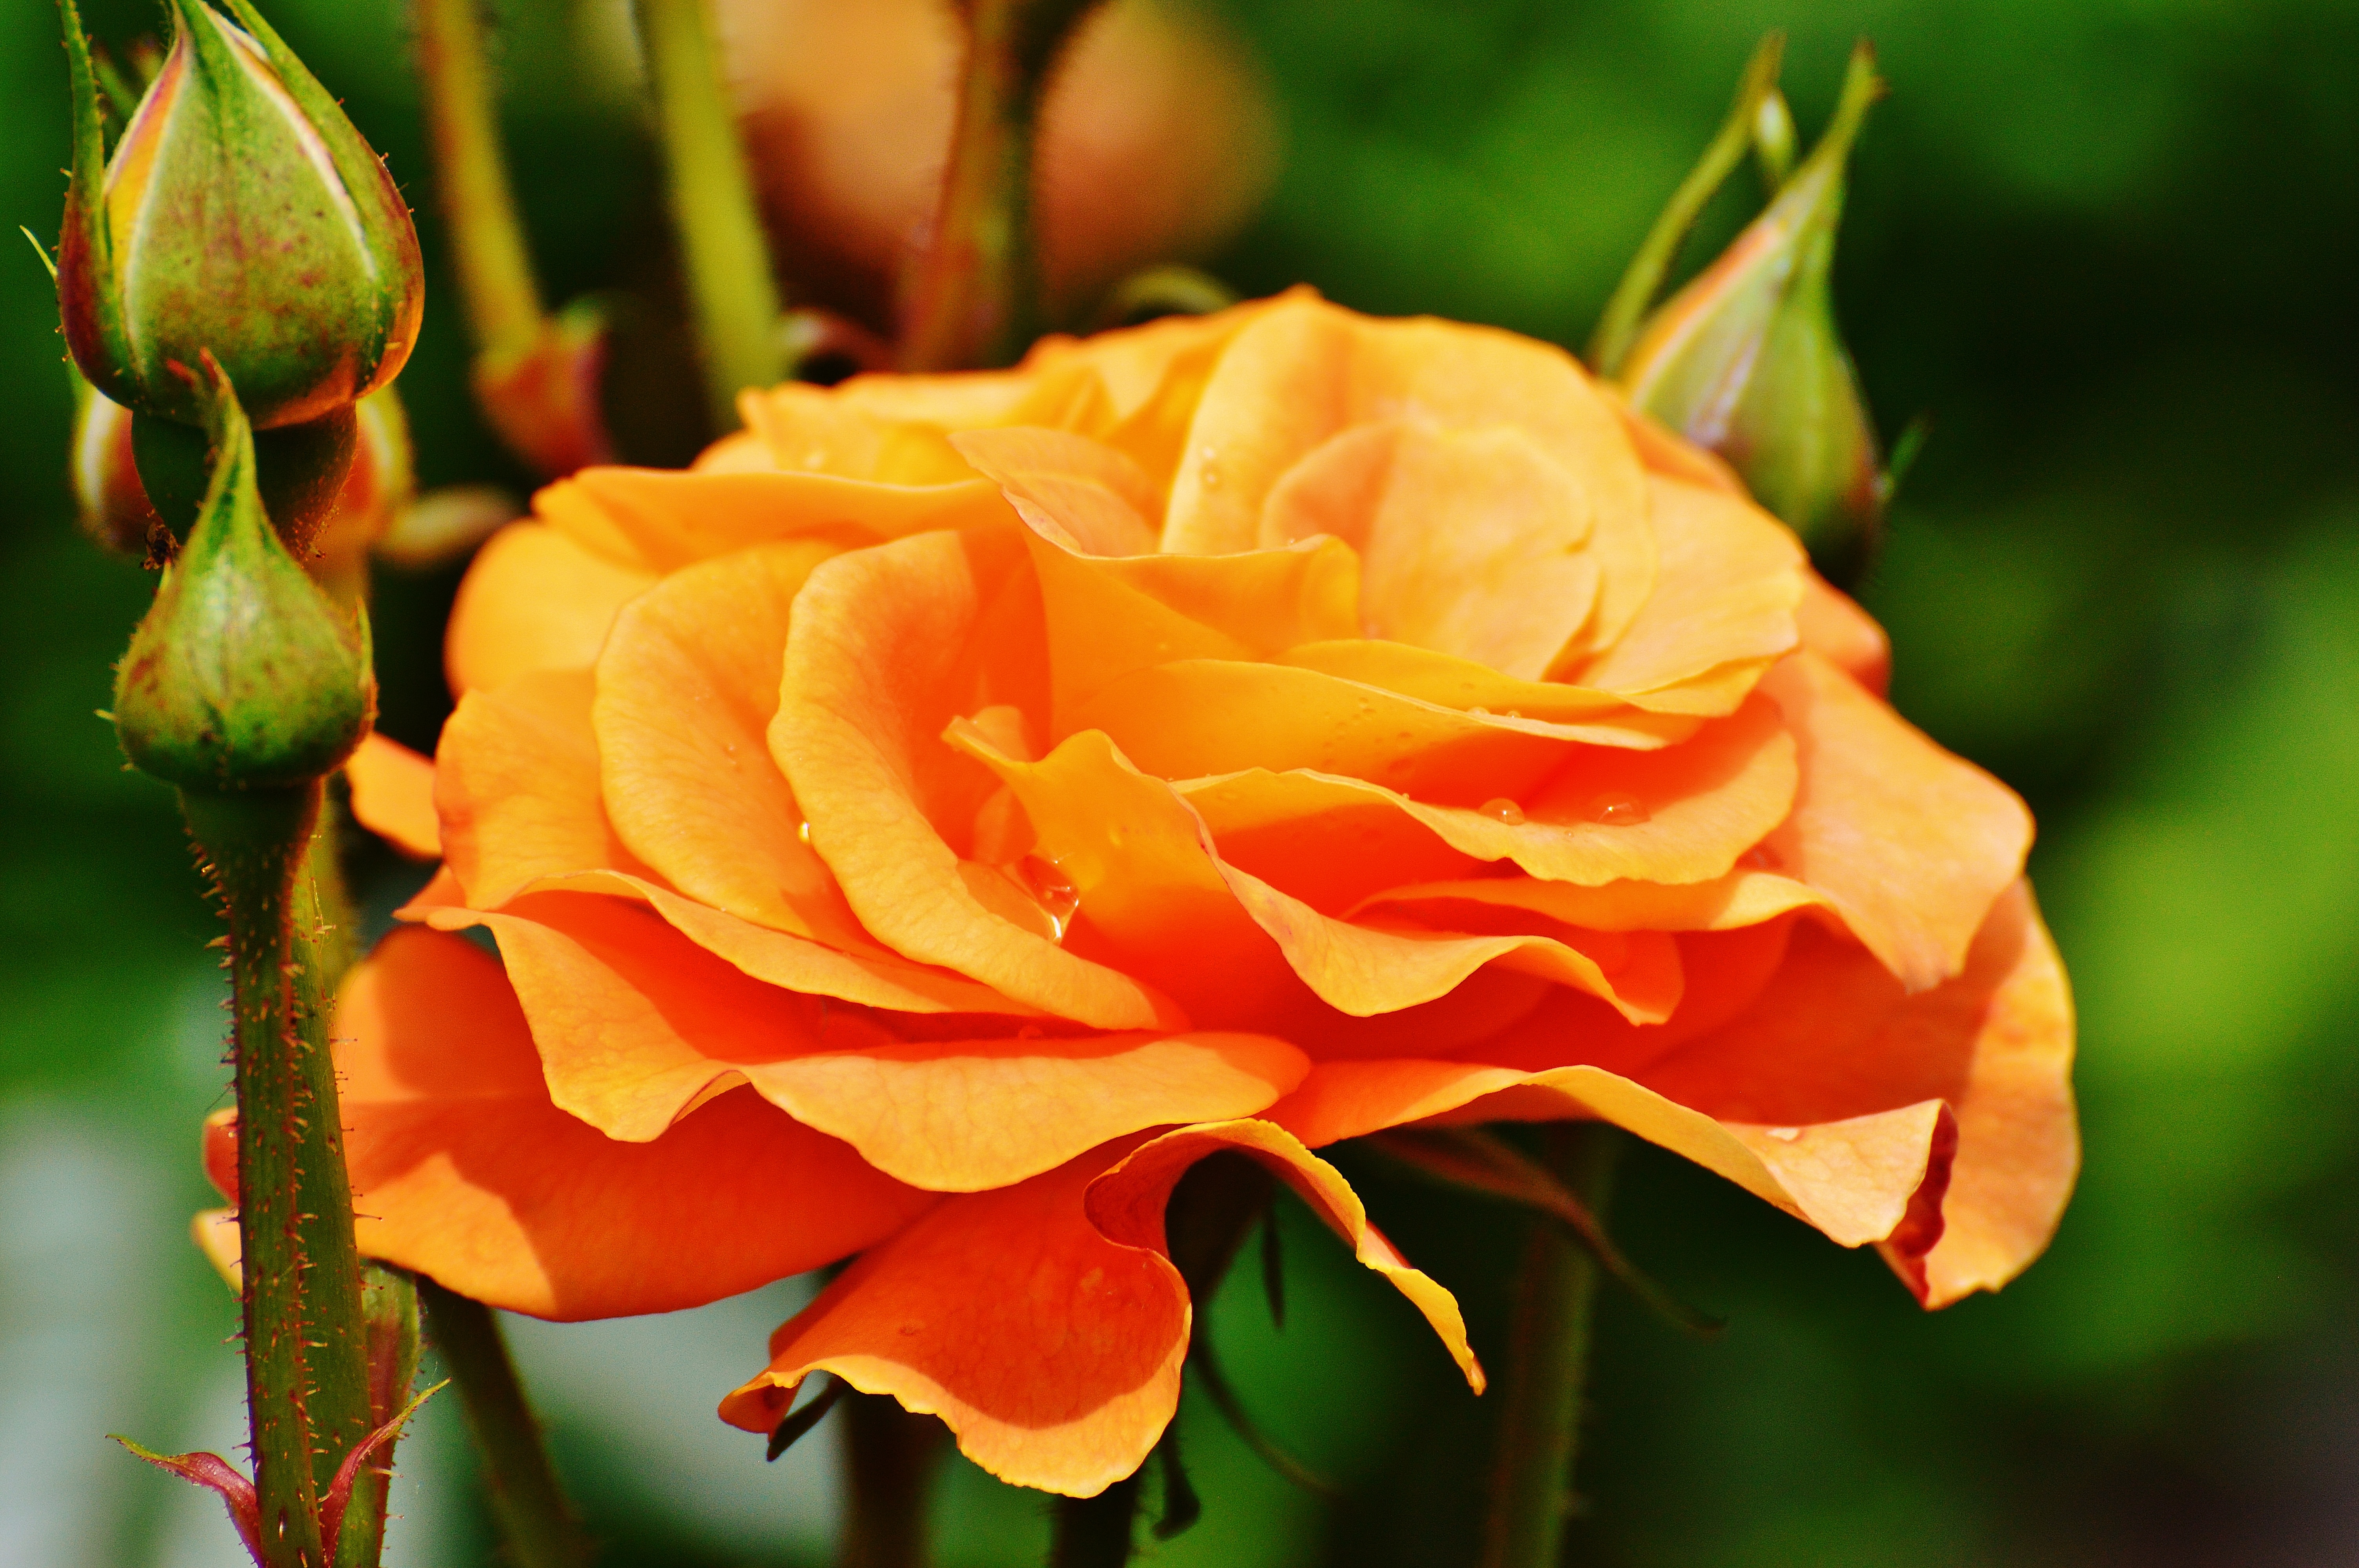
nature, blossom, plant, flower, petal, bloom, rose, orange, botany, yellow, garden, flora, close up, floribunda, macro photography, rose blooms, flowering plant, garden roses, rose family, orange roses, plant stem, land plant, austrian briar